George Sartorius

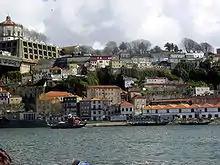
Serra do Pilar (left), stronghold of Dom Miguel's troops during the Siege of Porto

In June 1806 Sartorius joined the , Captain Francis Mason. He took part in the capture of Montevideo in February 1807, and participated in various operations in South America. He was promoted to lieutenant on 5 March 1808, into the frigate , Captain John Ayscough. There he was employed in protecting to the Greenland fisheries, before being sent to the Mediterranean Fleet, where he assisted at the reduction of the Phlegraean Islands of Ischia and Procida in June 1809, and operated in the defence of Sicily against the threatened invasion of Joachim Murat.